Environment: real
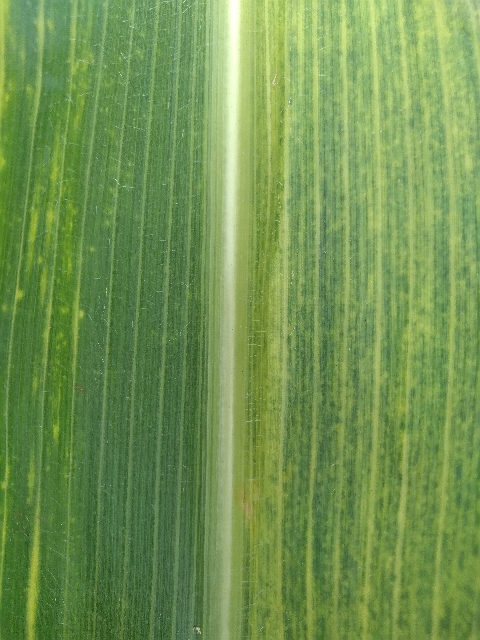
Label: lethal_necrosis